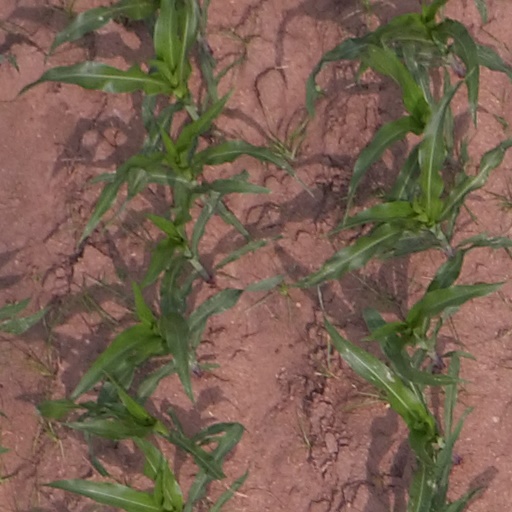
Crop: maize; corn